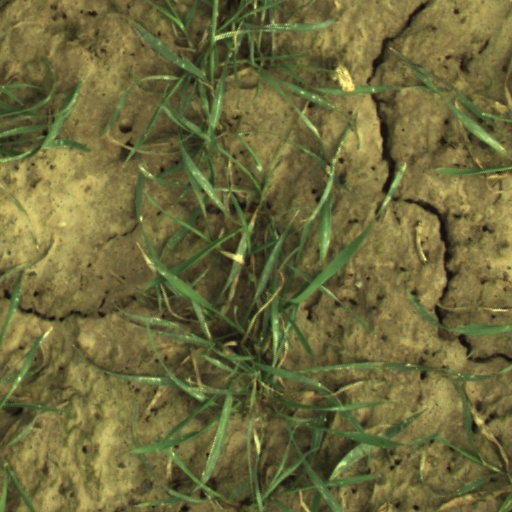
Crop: wheat